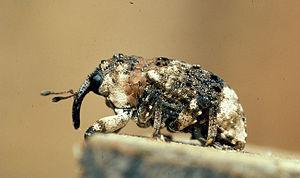
Cryptorhynchus lapathi, le charançon du saule, est une espèce d’insectes de l'ordre des Coléoptères, de la famille des Curculionidae, de la sous-famille des Molytinae.